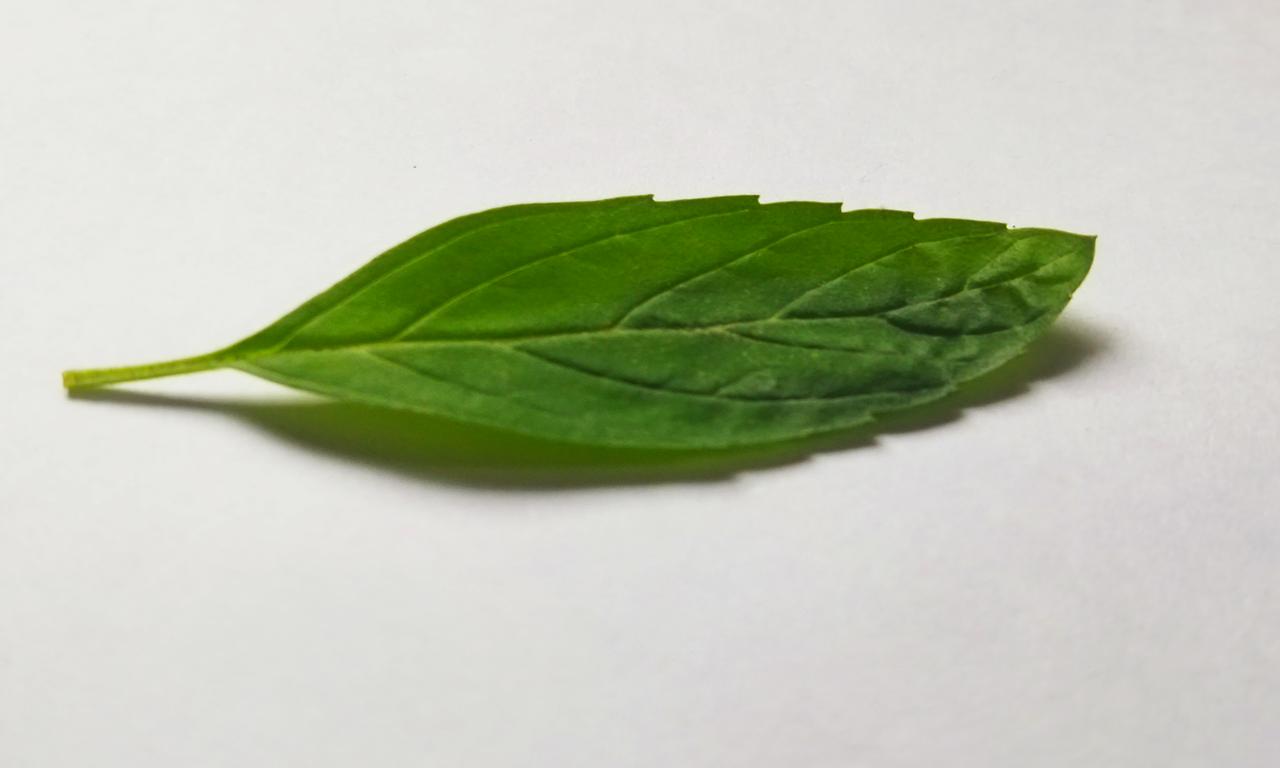
Label: Fresh